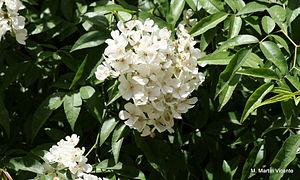
Rosa cymosa est une espèce de rosier grimpant originaire de Chine, où il croît depuis la côte orientale dans le Fujian jusqu'au Sichuan vers l'ouest jusqu'à 1300 mètres d'altitude. On le trouve dans des régions chaudes parmi les broussailles et dans les peuplements de bambous.